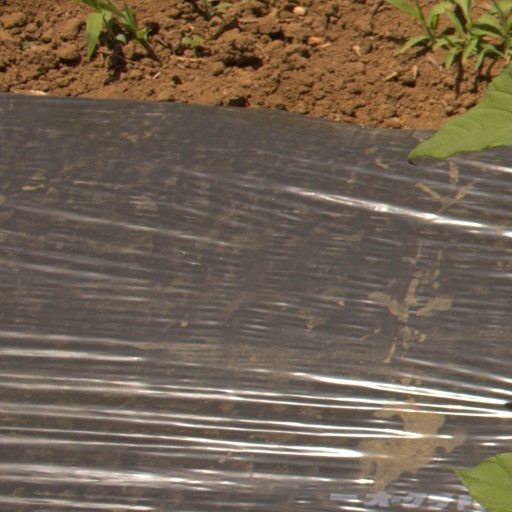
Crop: Jerusalem artichoke